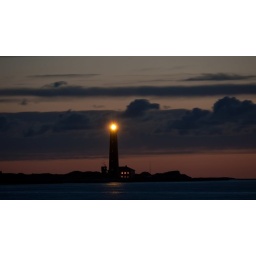
In late September - Sun is soon rising above the gray light house